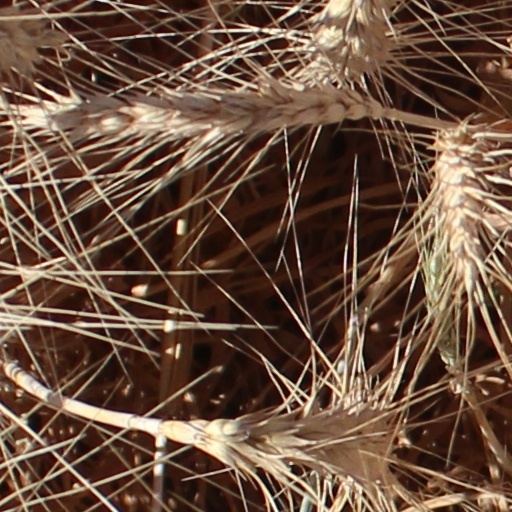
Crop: wheat